Incidents in the Gaza War (2008–2009)

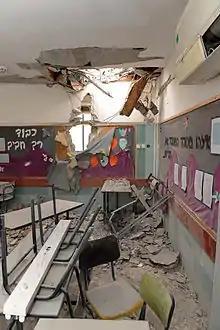
Kindergarten classroom in Beersheba hit by Grad rocket from Gaza

U.N. Secretary General Ban Ki-moon said the United Nations would consult with Israel to improve their lines of communication to prevent future attacks on U.N. personnel and facilities. Ban plans to seek compensation from Israel for the damage to U.N. property, estimated at $11 million. Mirit Cohen, an Israeli spokeswoman, said that Israeli military inquiries proved beyond doubt that the IDF did not intentionally fire at any U.N. installations. The U.N. board of inquiry urged Israel to withdraw charges that Palestinians had fired from inside U.N.-run schools and U.N. relief offices. Israeli officials said they had already done so in their military inquiry.